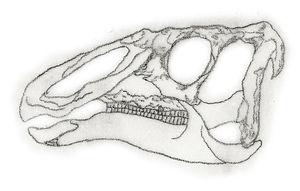
Lophorhothon est un genre éteint de dinosaures ornithopodes appartenant à la super-famille des Hadrosauroidea. Il vivait en Amérique du Nord, à la fin du Crétacé supérieur, au Campanien, soit il y a environ entre 83,6 à 72,1 millions d'années.